Cal Madow

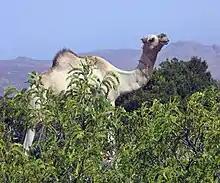
A camel peering over the leafier portions of Cal Madow

The dense mountain forest sits at an altitude of between above sea level, and has a mean annual rainfall of . In addition to rainfall, Cal Madow receives additional precipitation in the form of fog and winter rains, which sustain isolated forests of "Juniperus procera, Buxus hildebrandtii", and others. Mist also appears to be important in the distribution of juniperus ("dayib"), one of the species locals use for timber. For timber production, the buxus ("dhoqos"), buxus and celtis ("boodaar") poles are cut from living trees in the evergreen forest. The discovery of the locust bean ("Ceratonia oreothauma"), lavenders and many other plant species has emphasized the many links the Cal Madow highlands have with the Mediterranean region. The Lamadaya waterfalls has one of the best-known sceneries in Cal Madow.